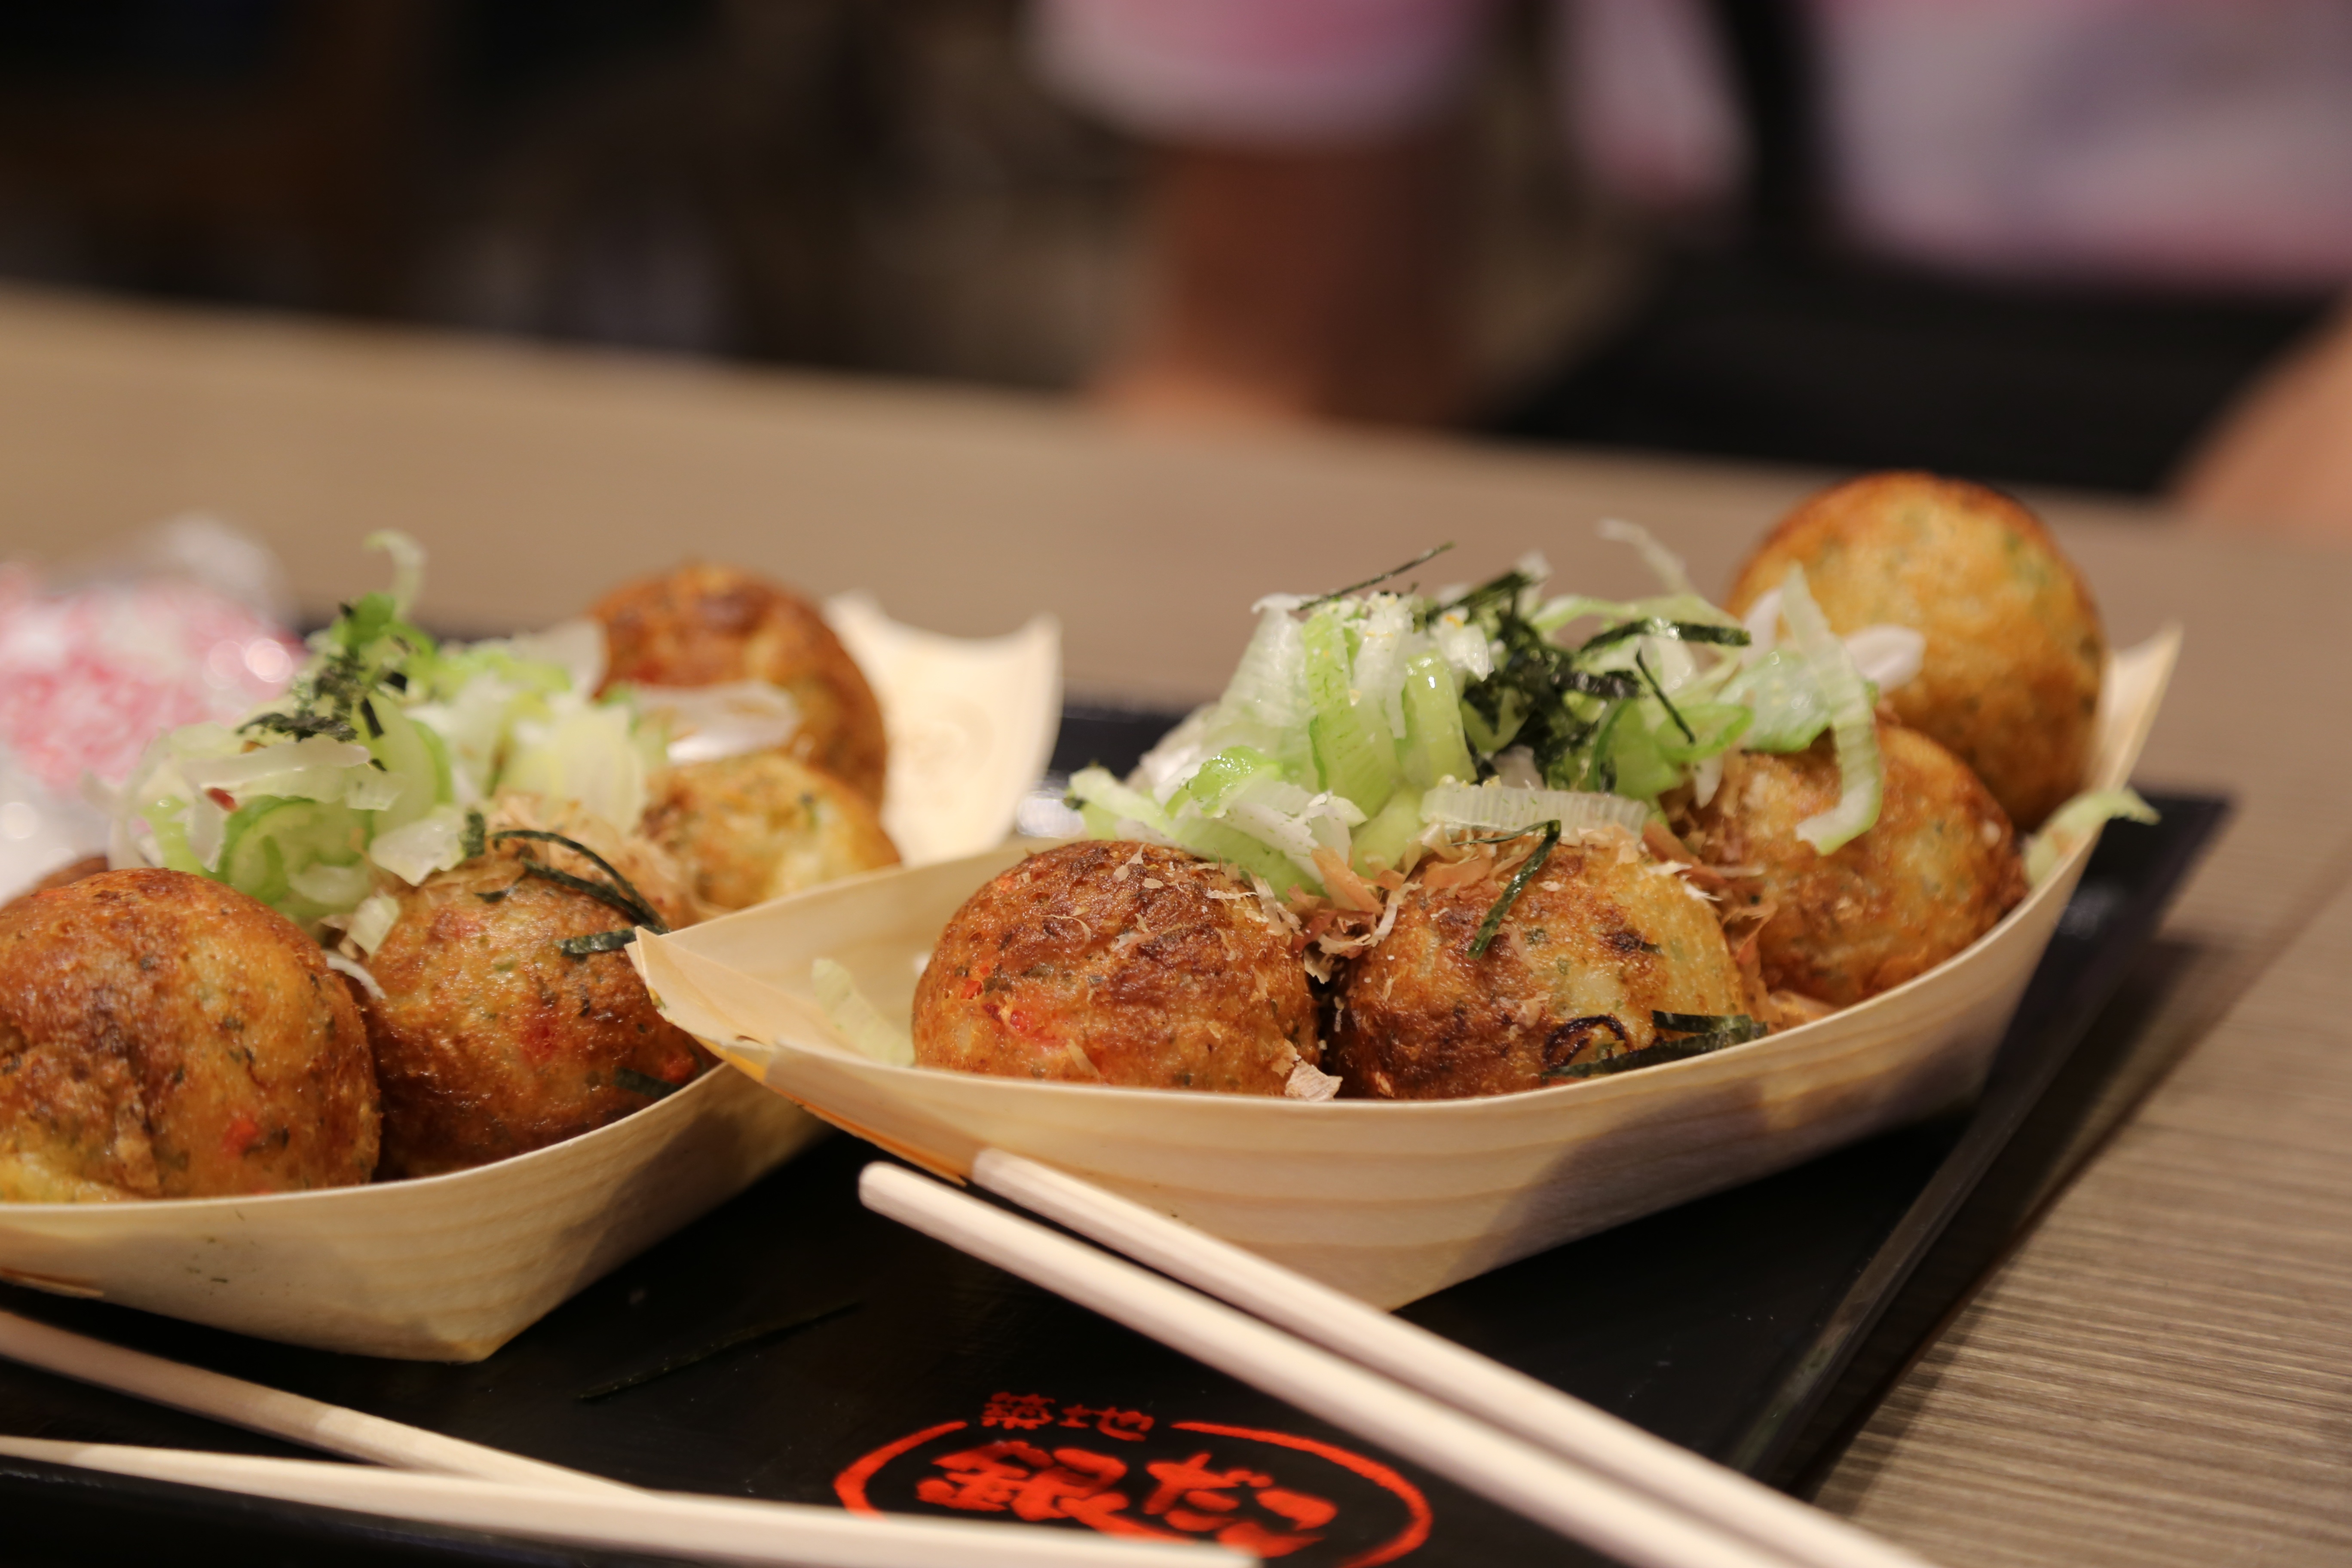
restaurant, dish, meal, food, meat, lunch, cuisine, asian food, ball, street food, takoyaki, hors d oeuvre